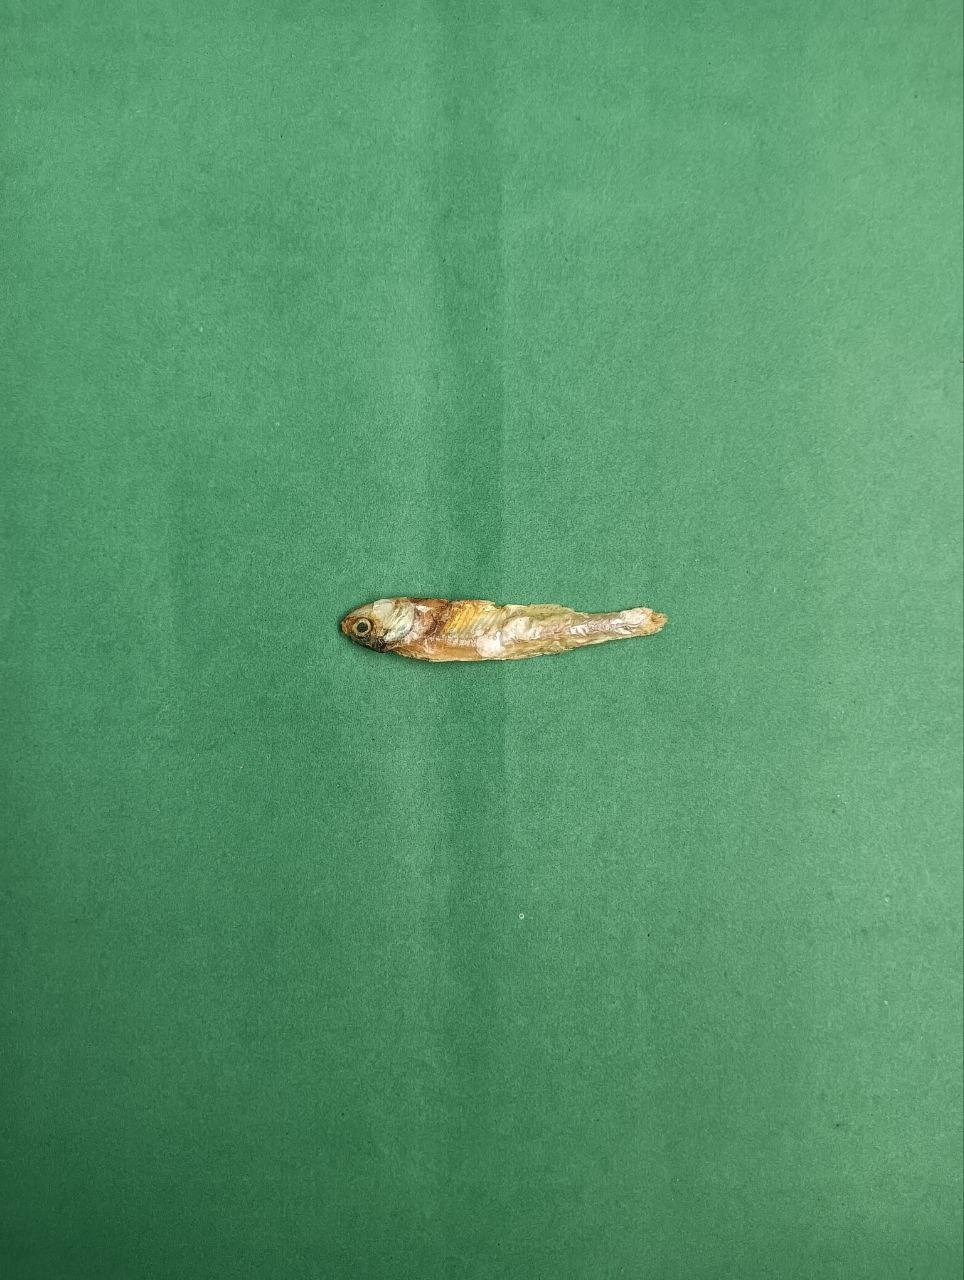
Species: narkeli